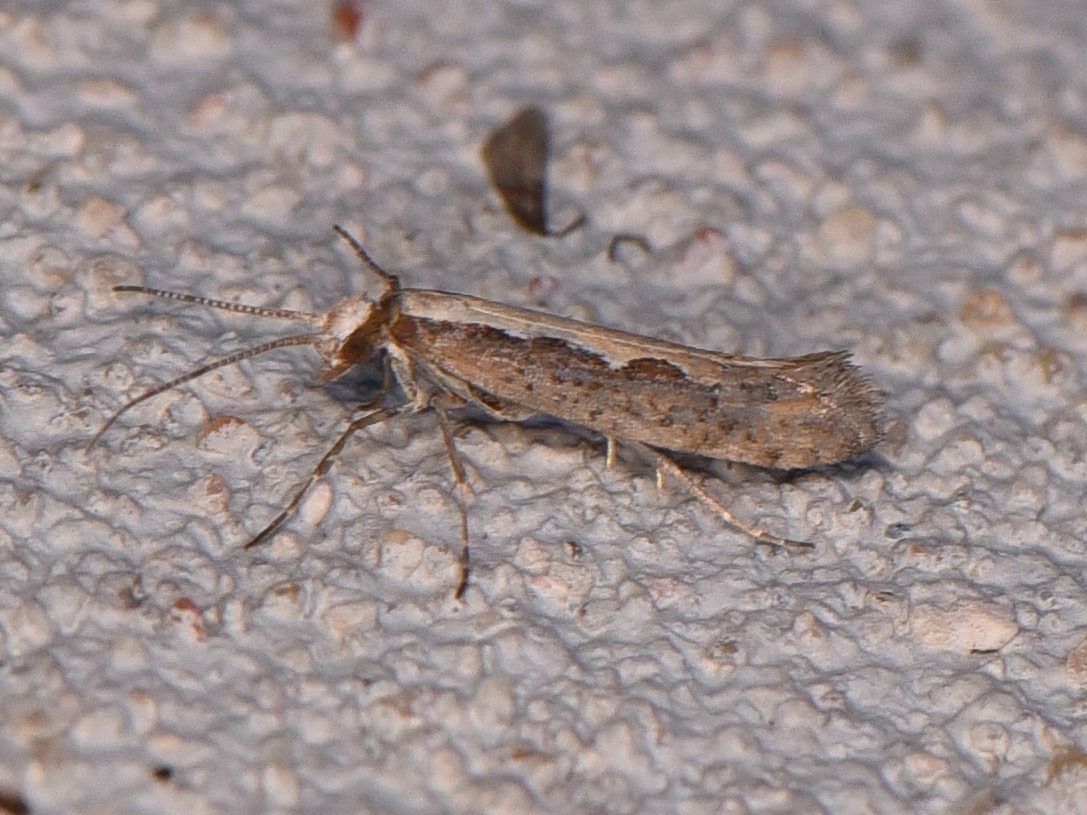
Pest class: diamondback_moth